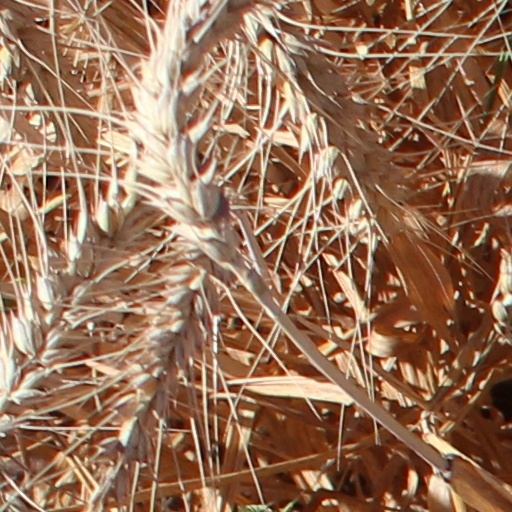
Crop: wheat